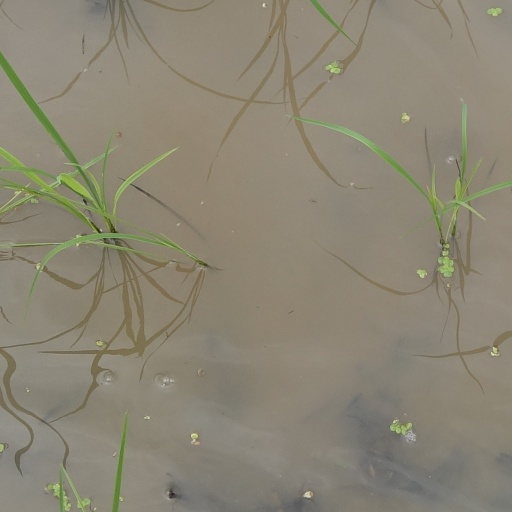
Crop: rice